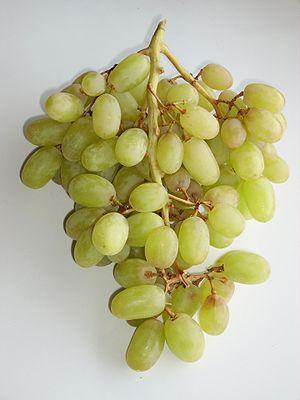
Des raisins de table sans pépins Español: Uvas de mesa de Chile sin granos Svenska: Kärnfria bordsvindruvor
La wilaya de Boumerdès, dans le nord de l'Algérie, recèle des potentialités agricoles considérables.